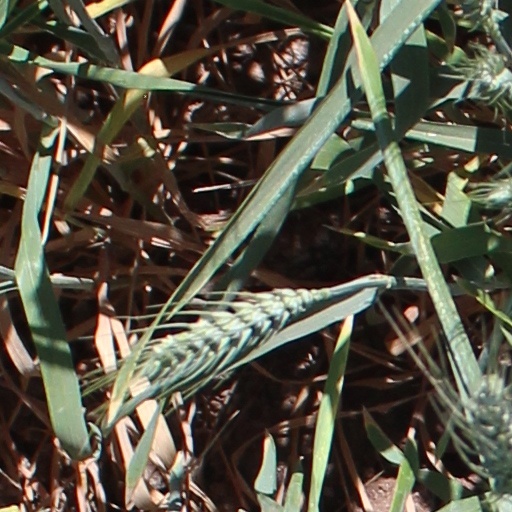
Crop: wheat